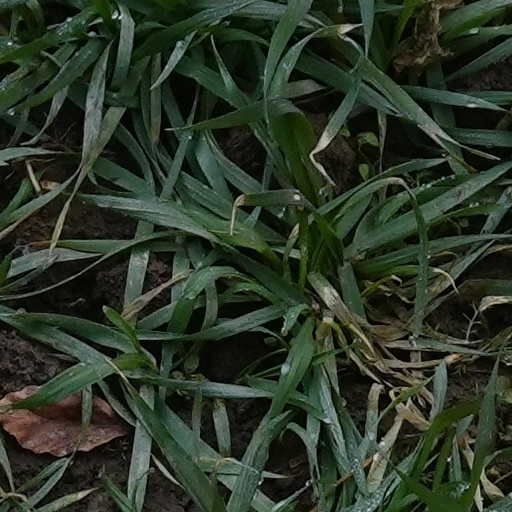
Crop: wheat